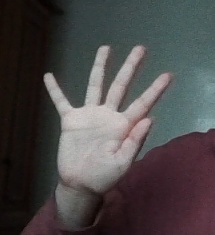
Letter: sheen